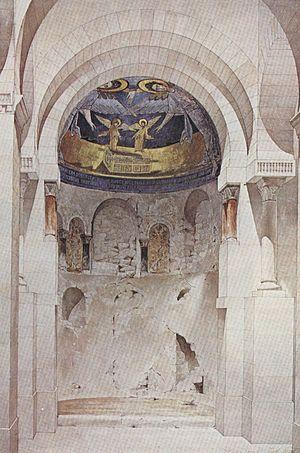
L’oratoire carolingien de Germigny-des-Prés ou église de la Très-Sainte-Trinité est une église française située à Germigny-des-Prés dans le département du Loiret, en région Centre-Val de Loire.
L'arc outrepassé ou arc en fer à cheval est un arc qui dessine un arc de cercle plus grand que le demi-cercle.
Un cul-de-four est une voûte en forme de quart de sphère, rappelant la forme du four à pain, utilisée dès l'Antiquité et jusqu'à la fin de la période romane pour couvrir les absides.
Juste Lisch, né le 10 juin 1828 à Alençon et mort le 24 août 1910 à Paris, est un architecte français.